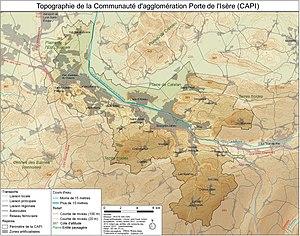
Carte topographique de la Communauté d'agglomération Porte de l'Isère
Bourgoin-Jallieu est une commune du département de l'Isère, située dans la région Auvergne-Rhône-Alpes, en France.
La communauté d'agglomération Porte de l'Isère est une communauté d'agglomération française, située dans le département de l'Isère, et la région Auvergne-Rhône-Alpes. Elle est née en 2007 pour assurer la succession du syndicat d'agglomération de la ville nouvelle de L'Isle-d'Abeau.
La plaine de la Bourbre et du Catelan est une plaine du Bas-Dauphiné dans laquelle sont implantées les villes de Bourgoin-Jallieu, L'Isle-d'Abeau ou encore La Verpillière. Aujourd'hui, son territoire se confond en partie avec celui de la communauté d'agglomération Porte de l'Isère.